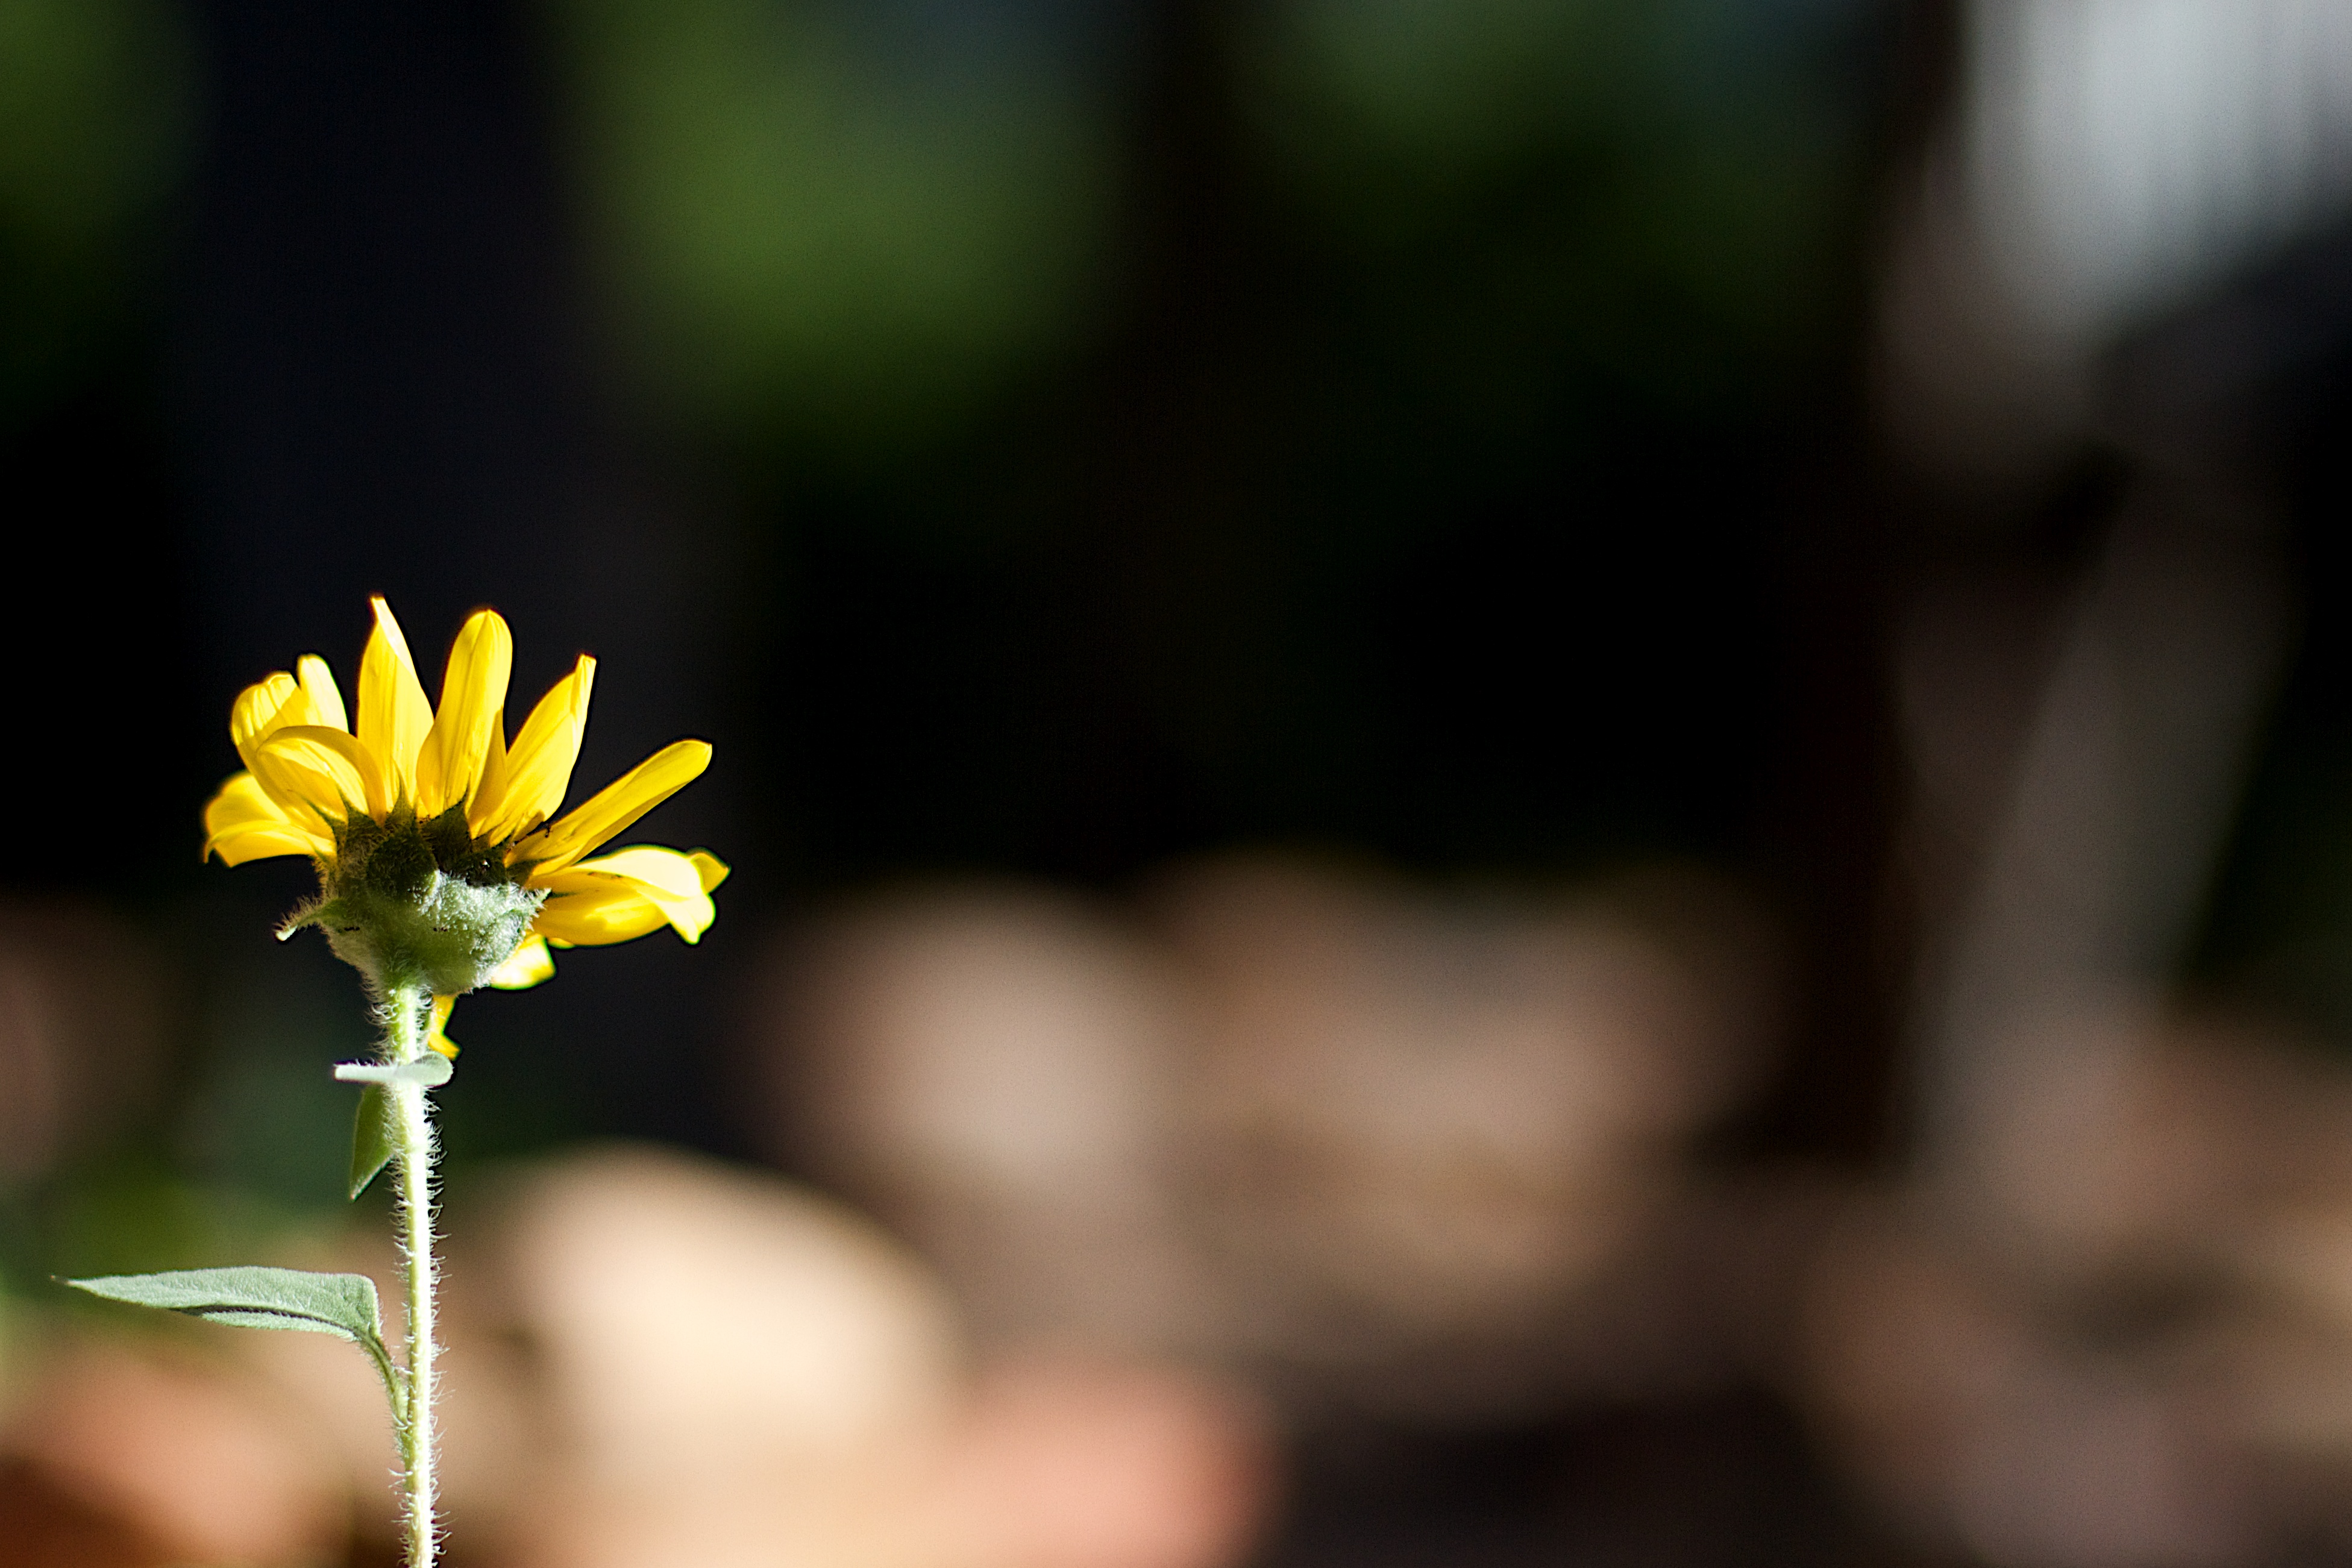
plant, photography, sunlight, leaf, flower, petal, green, yellow, flora, sunflower, close up, 2015365, macro photography, flowering plant, plant stem, land plant